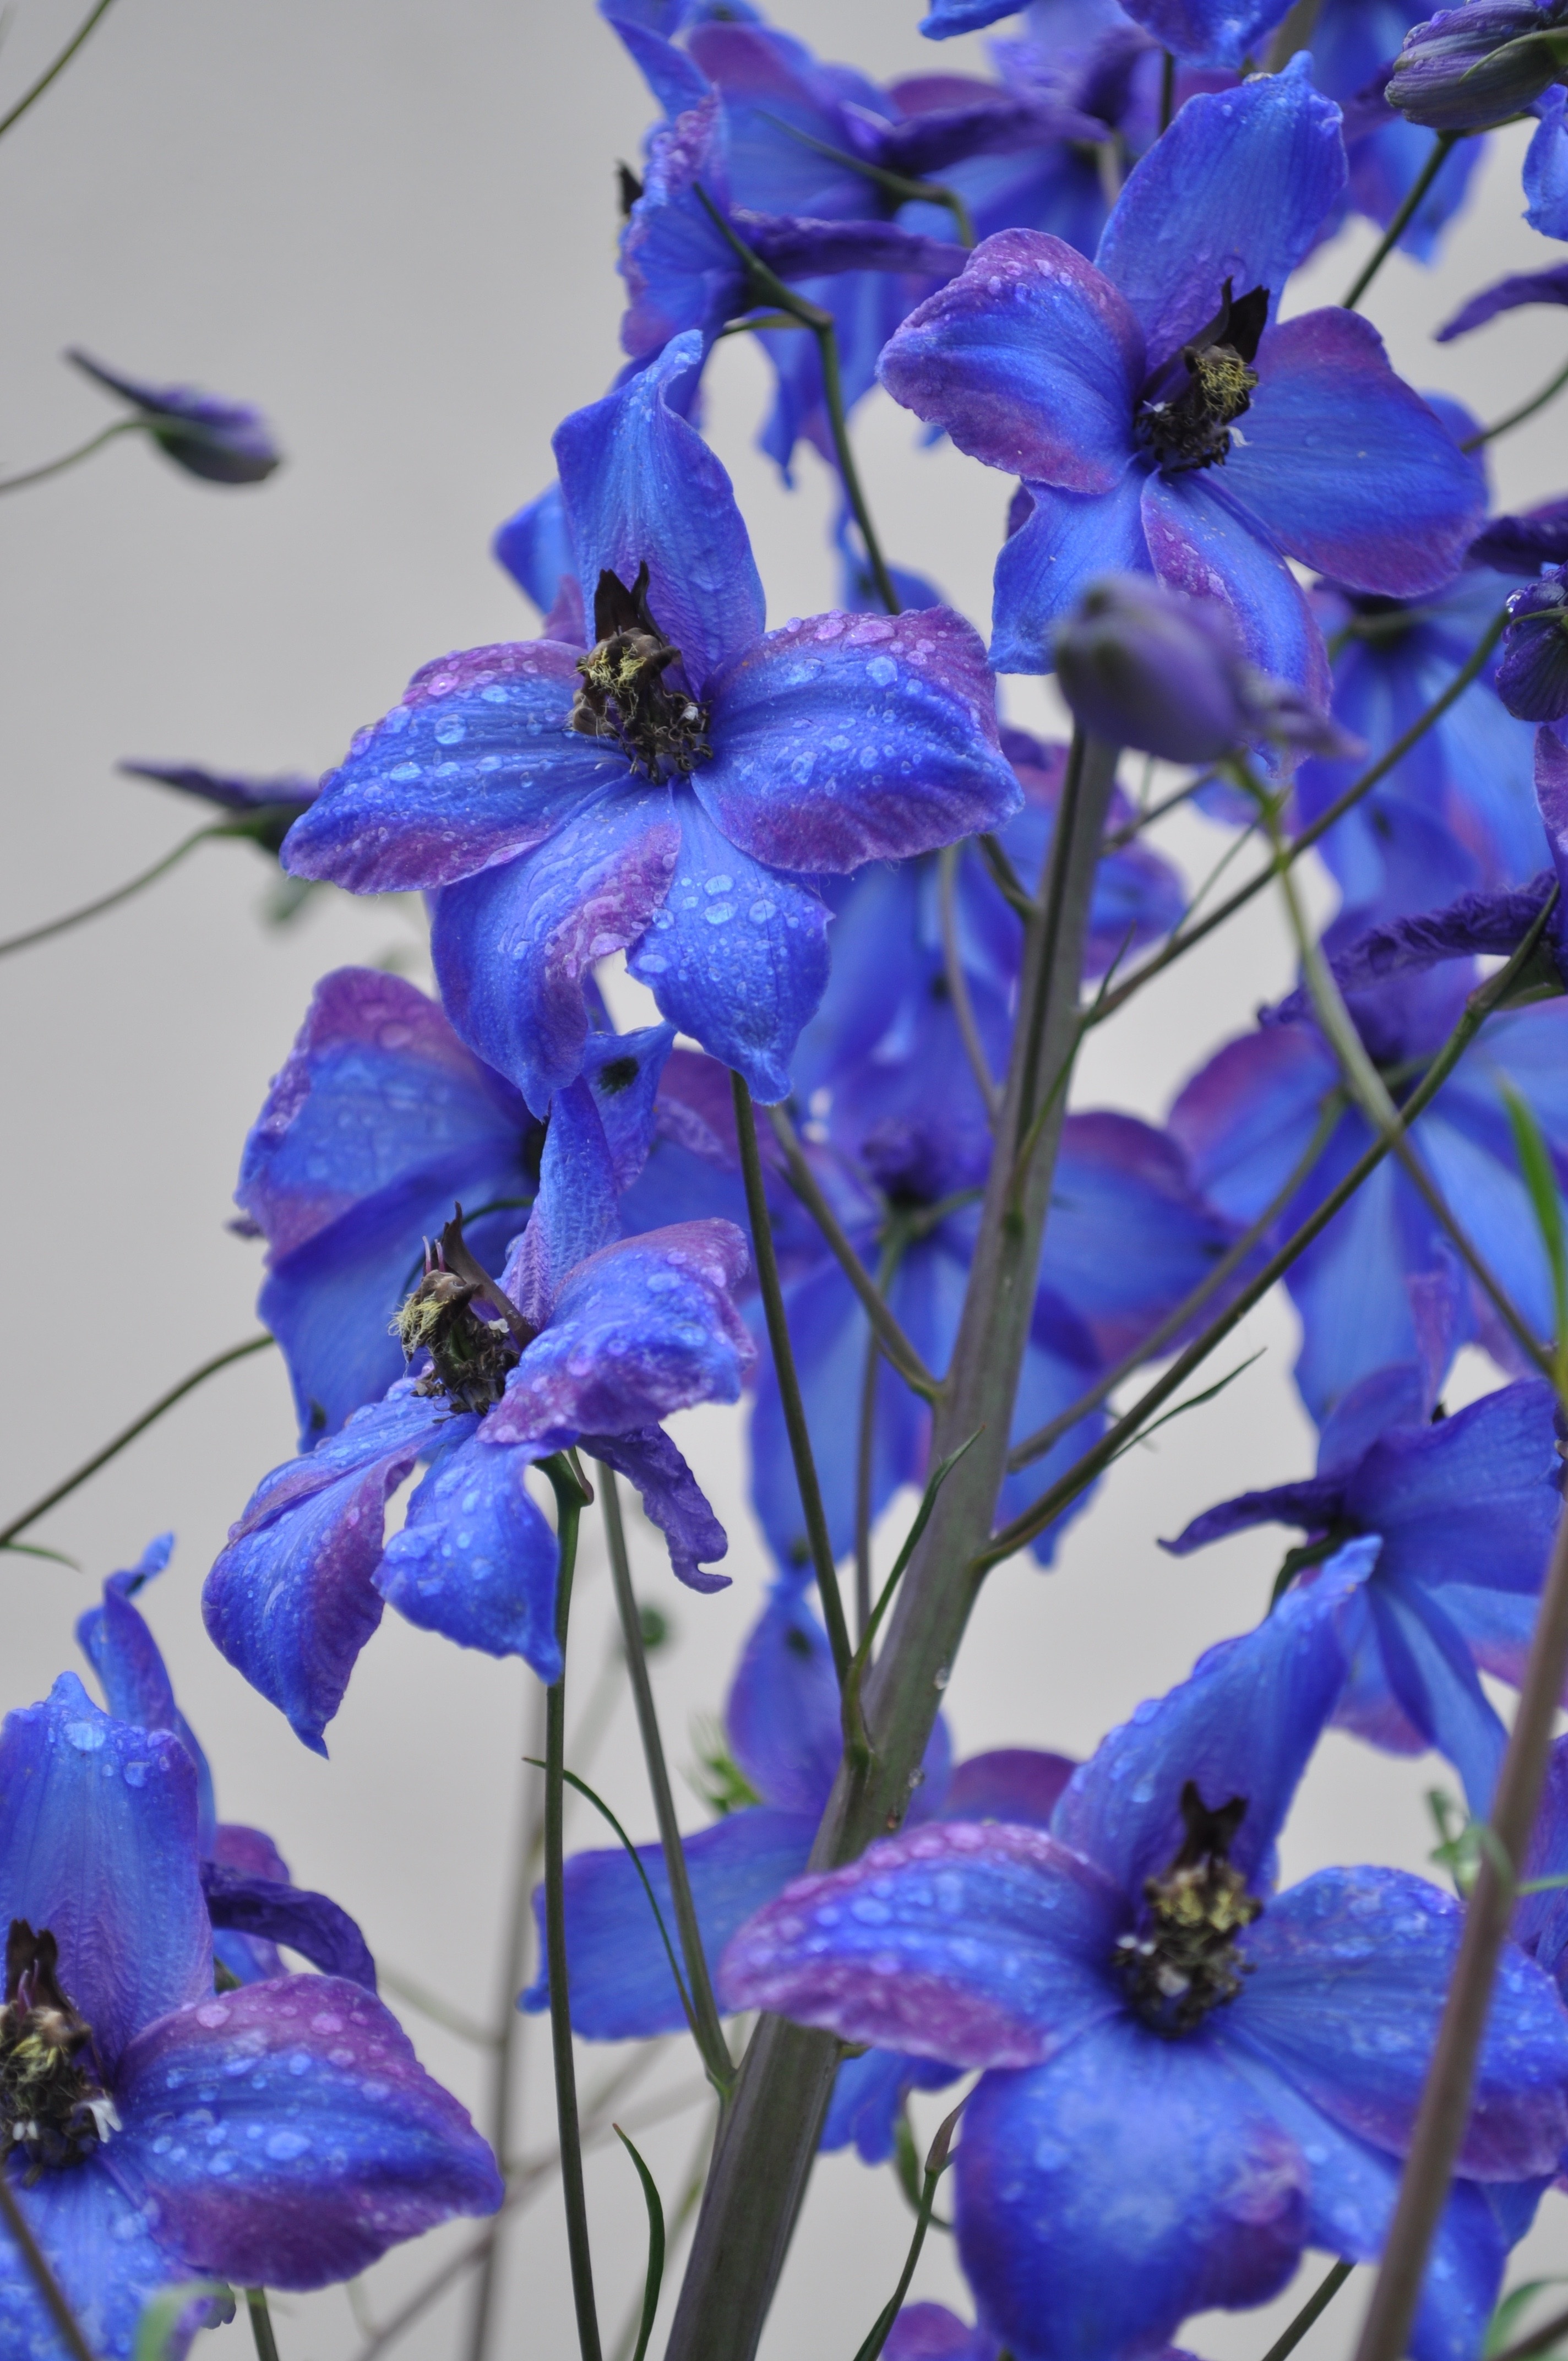
plant, flower, purple, petal, blue, close, flora, flowering plant, delphinium, bellflower family, larkspur, land plant